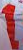
Number: 1